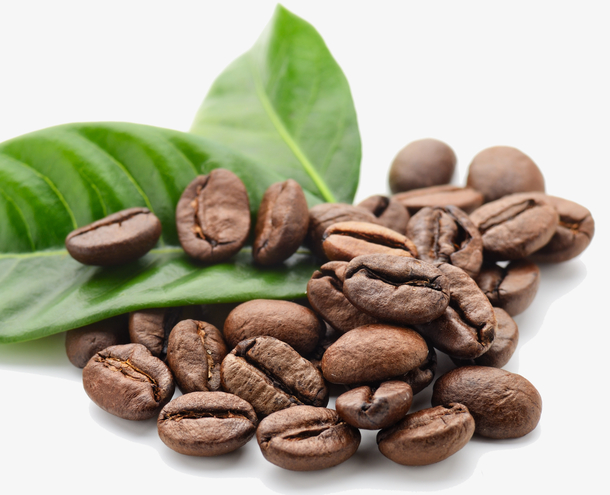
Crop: unknown
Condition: coffee